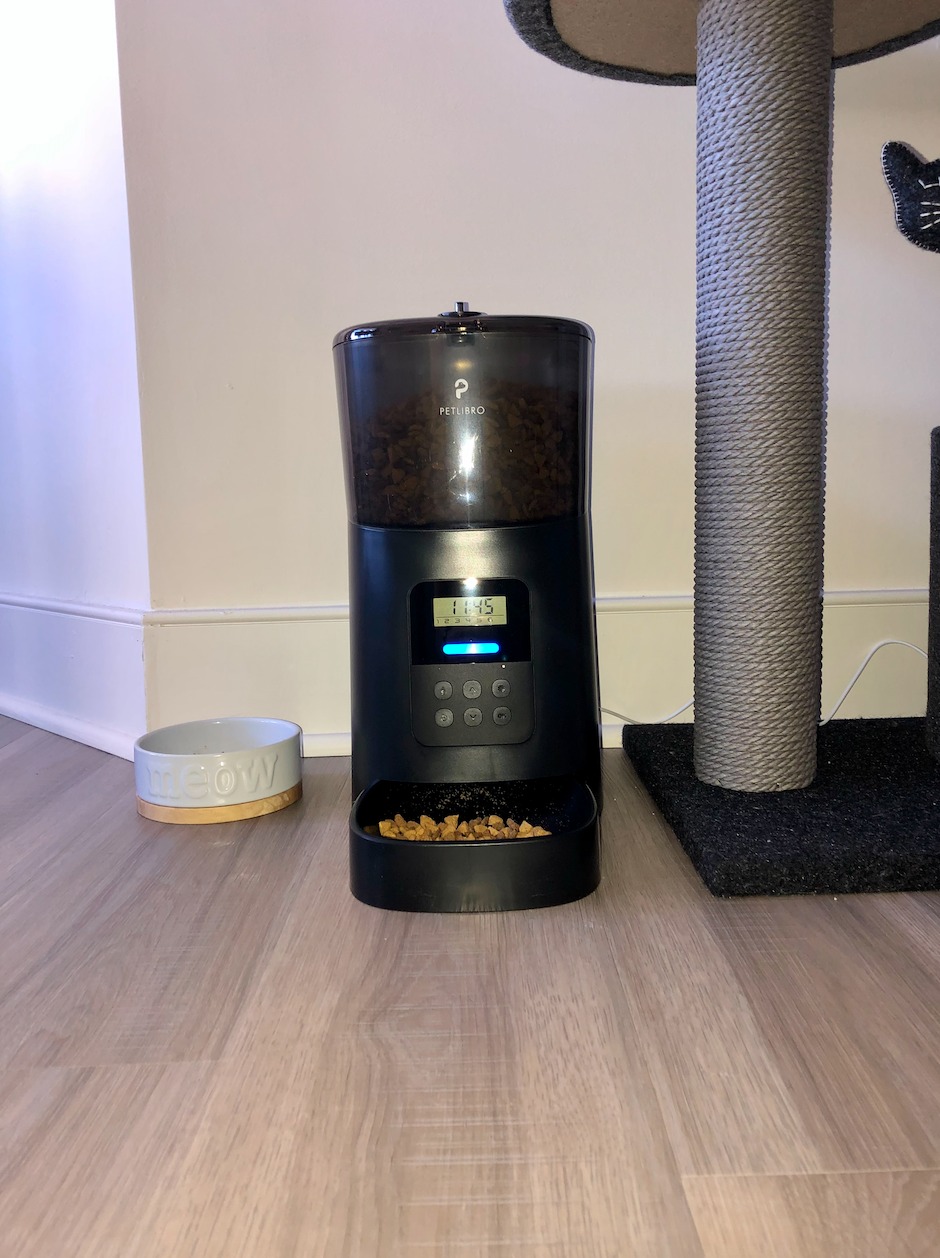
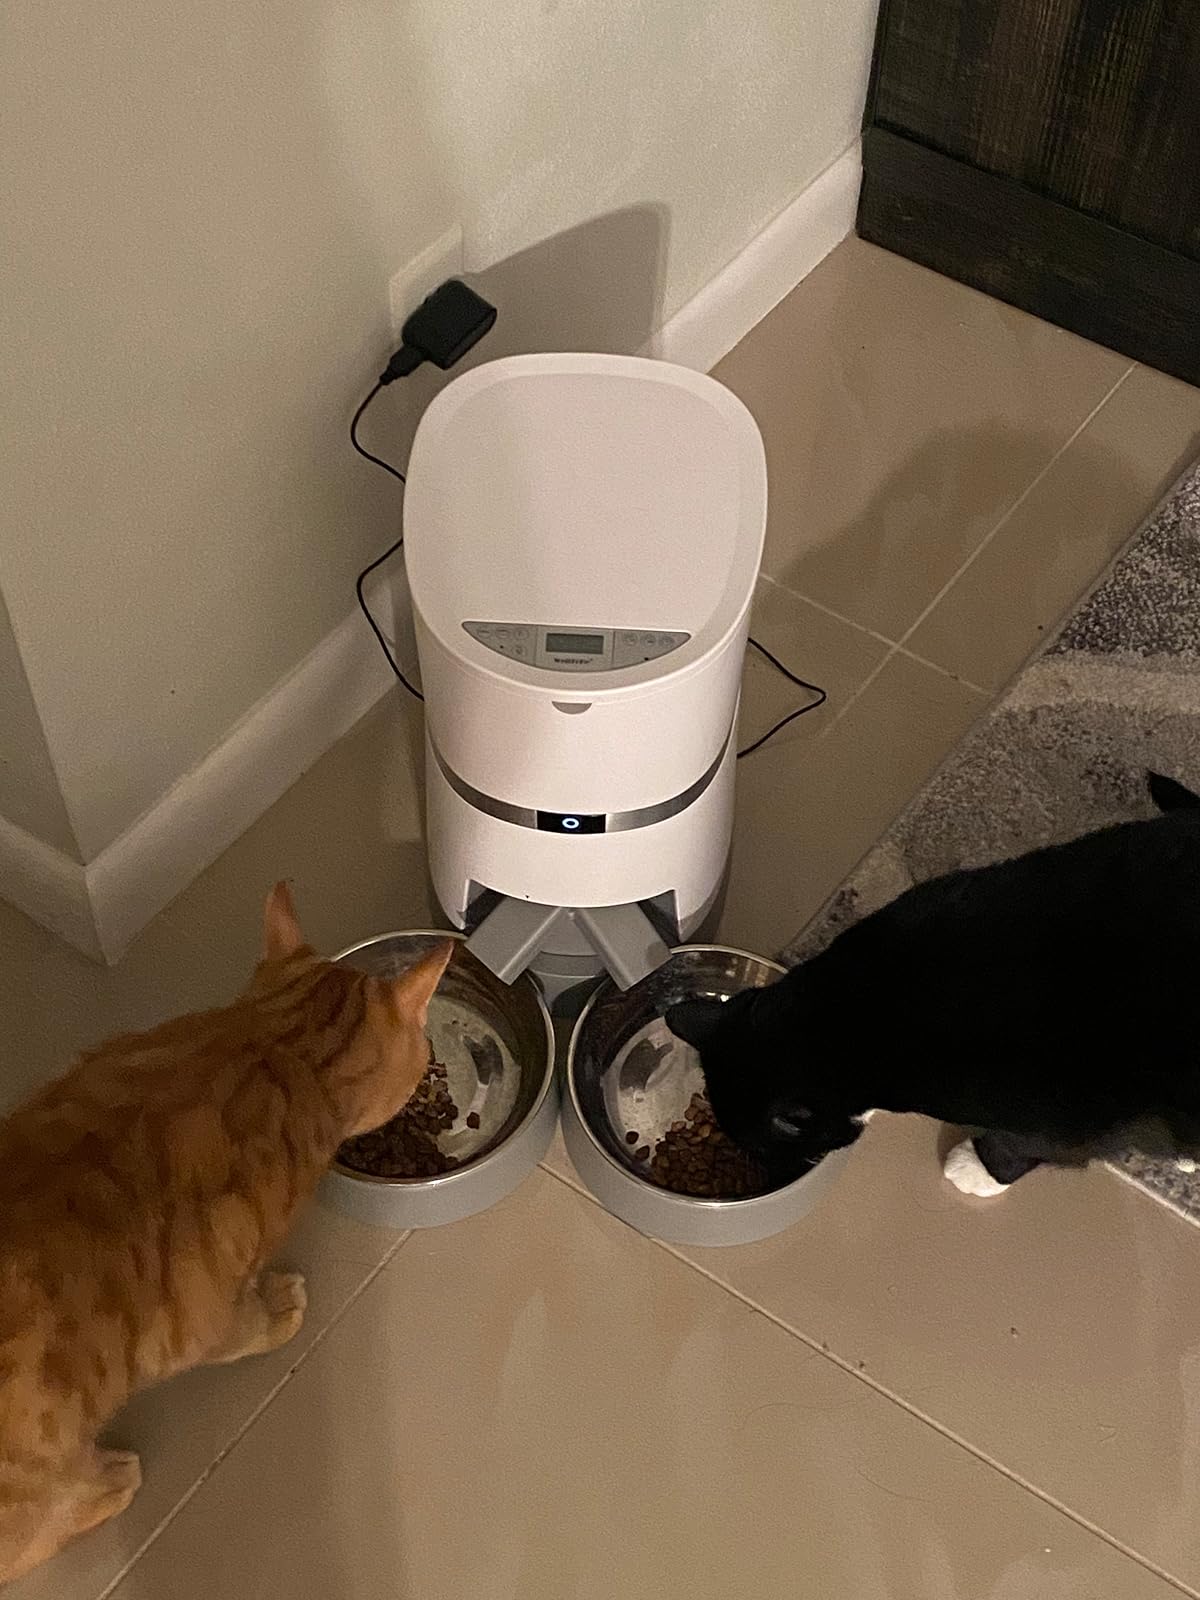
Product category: items_feeder
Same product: no